Hawick Burghs (UK Parliament constituency)

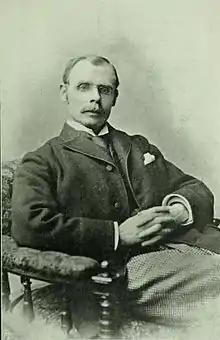
Shaw

Shaw was appointed Solicitor-General for Scotland, requiring a by-election.